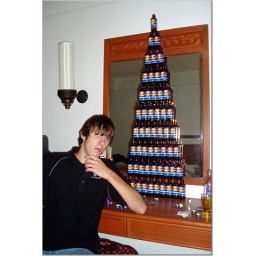
Garrat and the red bull tower! the best way to spend a long night in your hotel room!